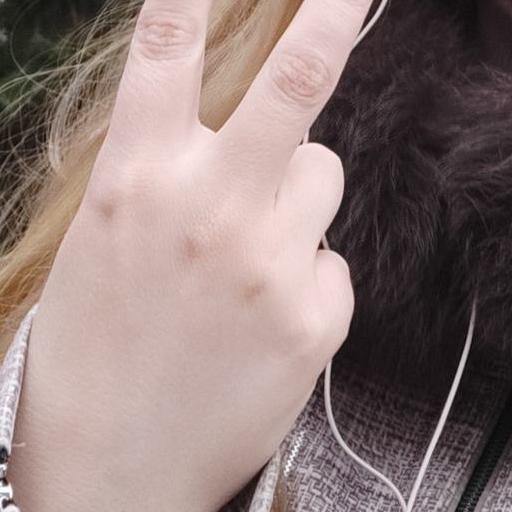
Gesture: peace_inverted